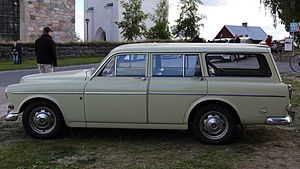
Volvo Amazon
Volvo Amazon stationcar